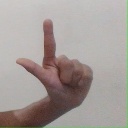
अक्षर: ल